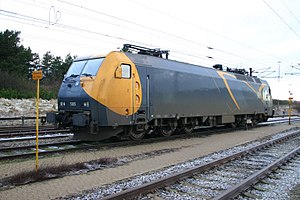
Litra EG
Litra EG er typebetegnelsen for 13 ellokomotiver, som DSB modtog i 1999 og 2000 fra det tyske firma Siemens AG af typen Siemens ES64 EuroSprinter. Lokomotiverne fik numrene DSB EG 3101-3113 og er blandt Europas kraftigste.